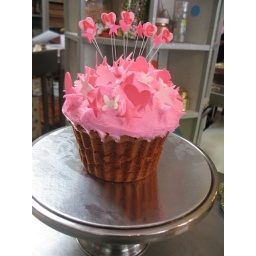
Giant cupcake in shades of pink and white